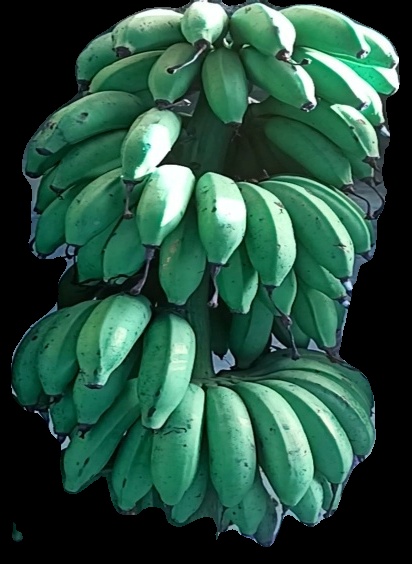
Variety: rasbale
Grade: grade2